Lebanon

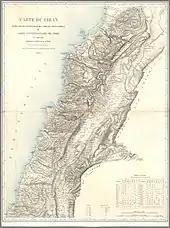

The Baalbek and Beqaa Valley and Jabal Amel was ruled intermittently by various Shia feudal families, especially the Al Ali Alsagheer in Jabal Amel that remained in power until 1865 when Ottomans took direct ruling of the region. Youssef Bey Karam, a Lebanese nationalist played an influential role in Lebanon's independence during this era.